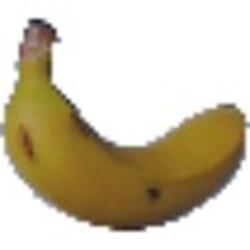
Label: Banana